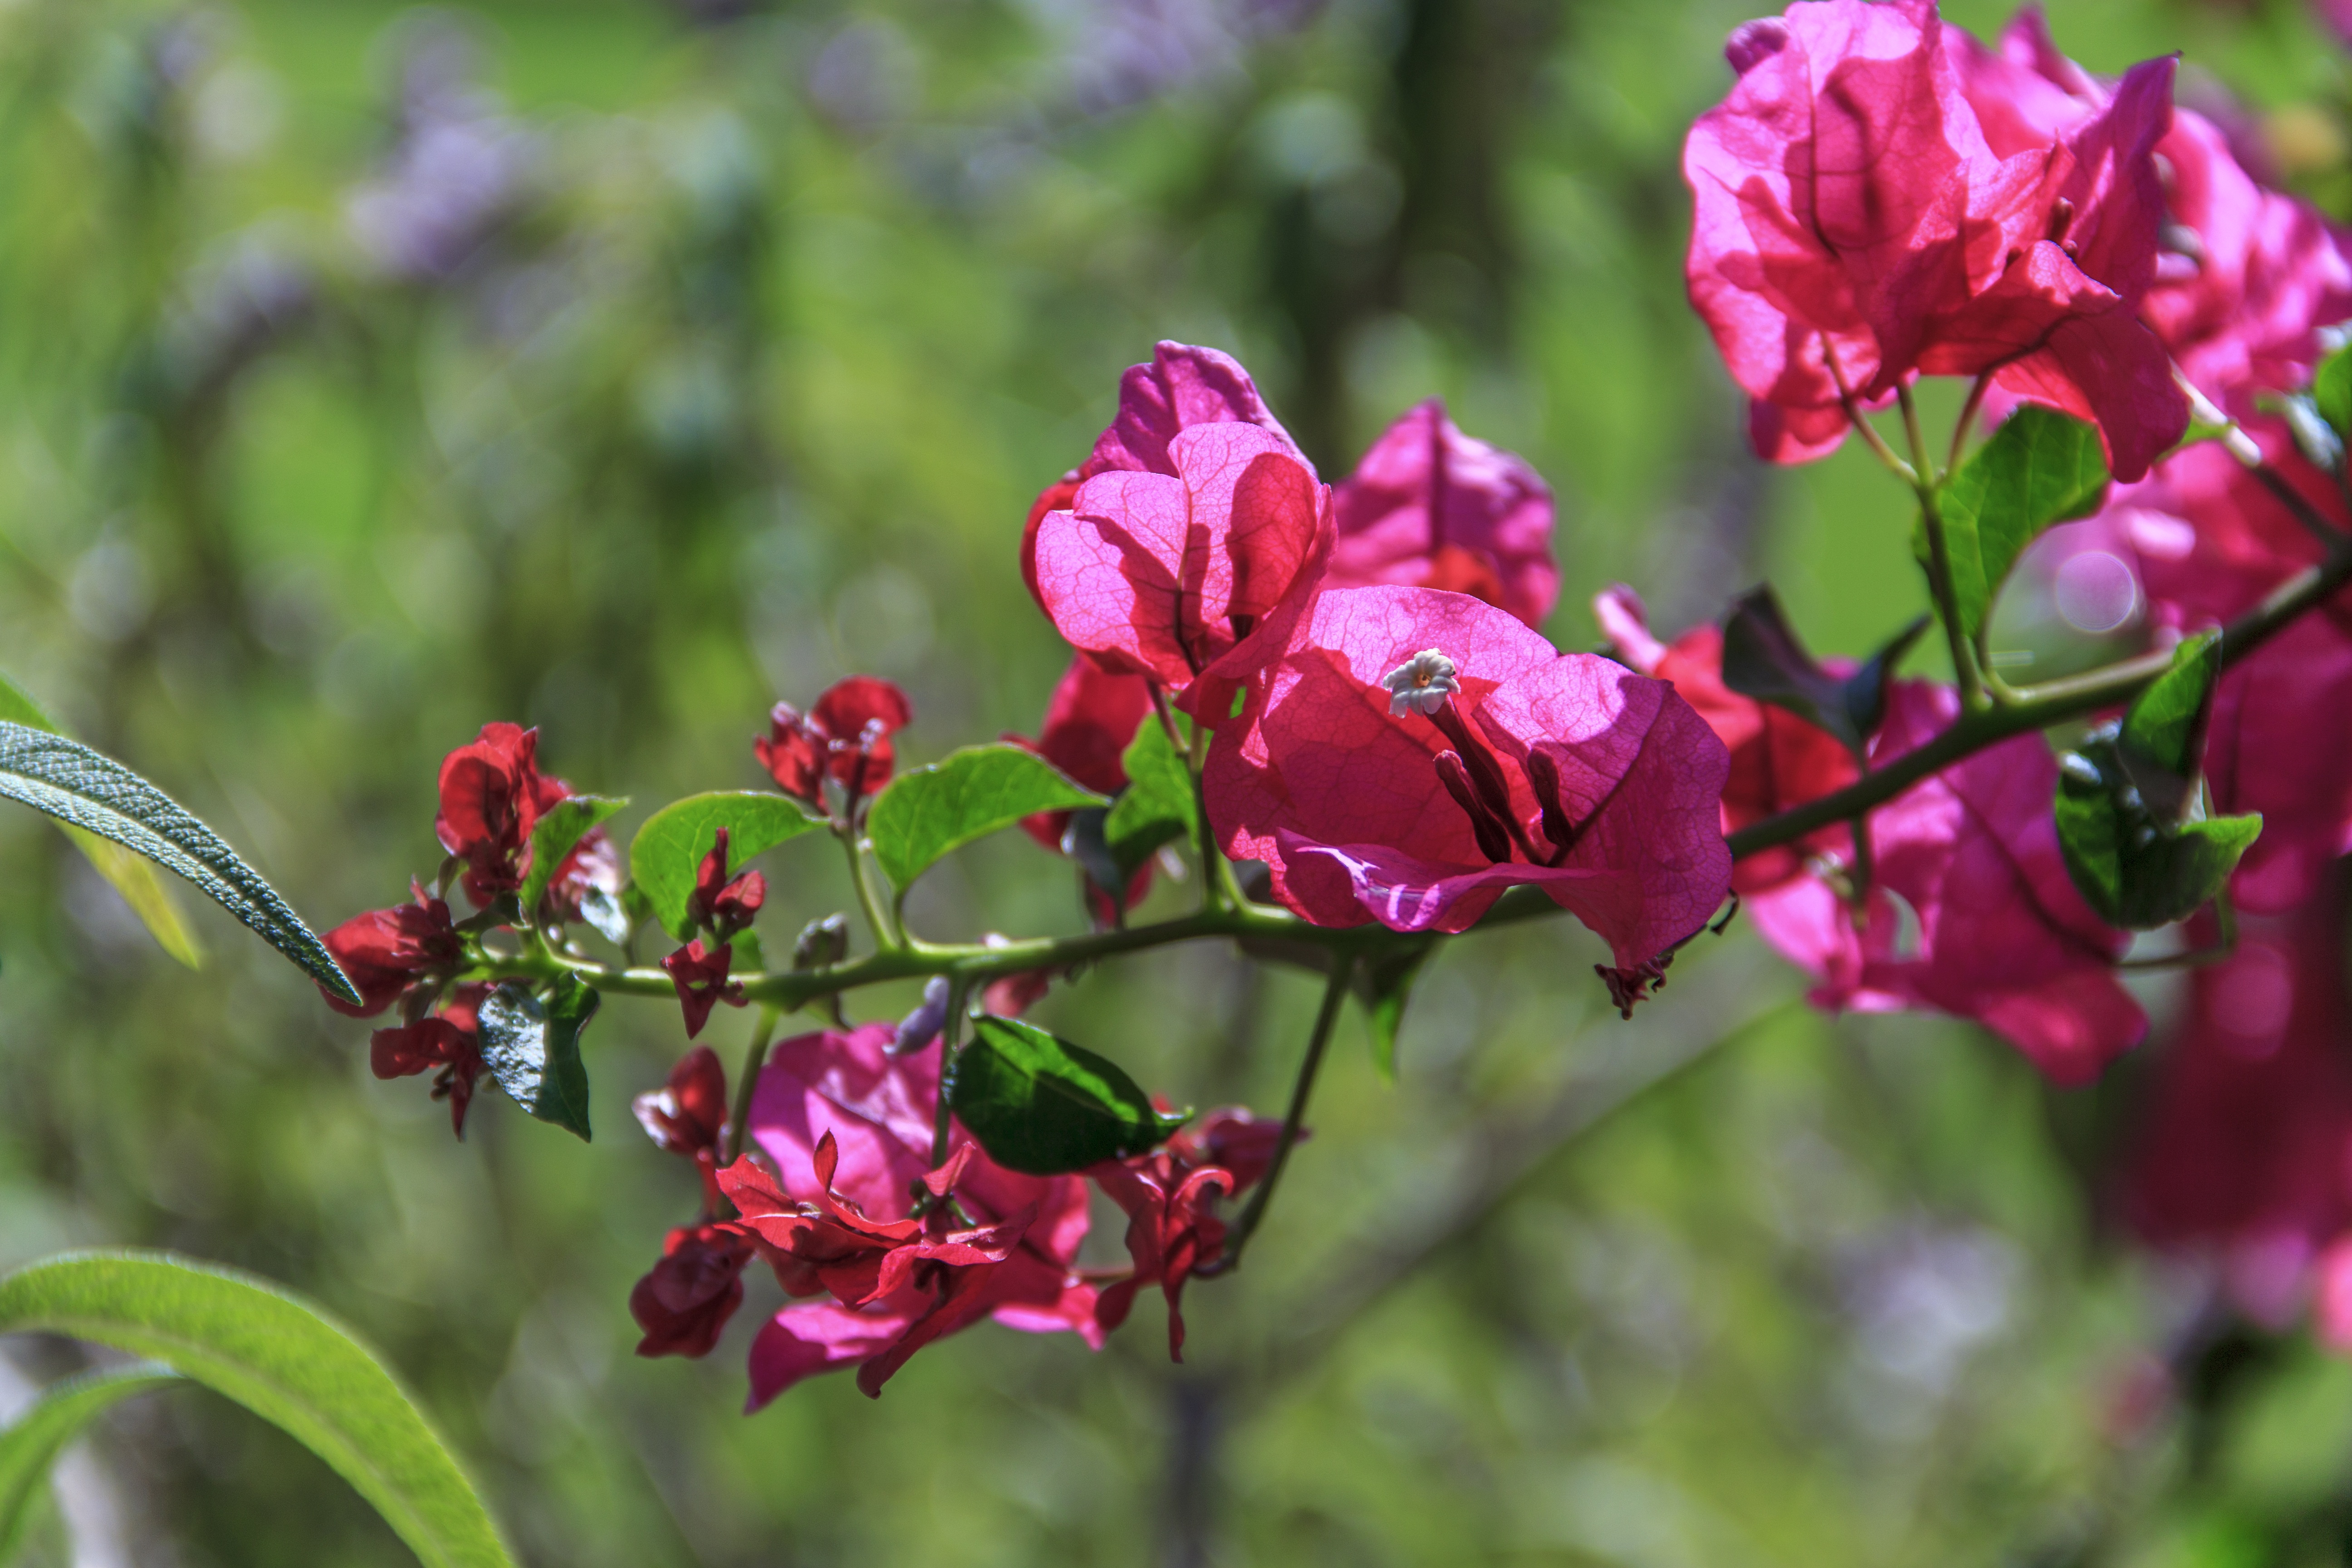
nature, grass, blossom, plant, leaf, flower, petal, summer, floral, decoration, spring, green, natural, fresh, botany, blooming, garden, pink, flora, season, wildflower, shrub, macro photography, flowering plant, annual plant, land plant, everlasting sweet pea